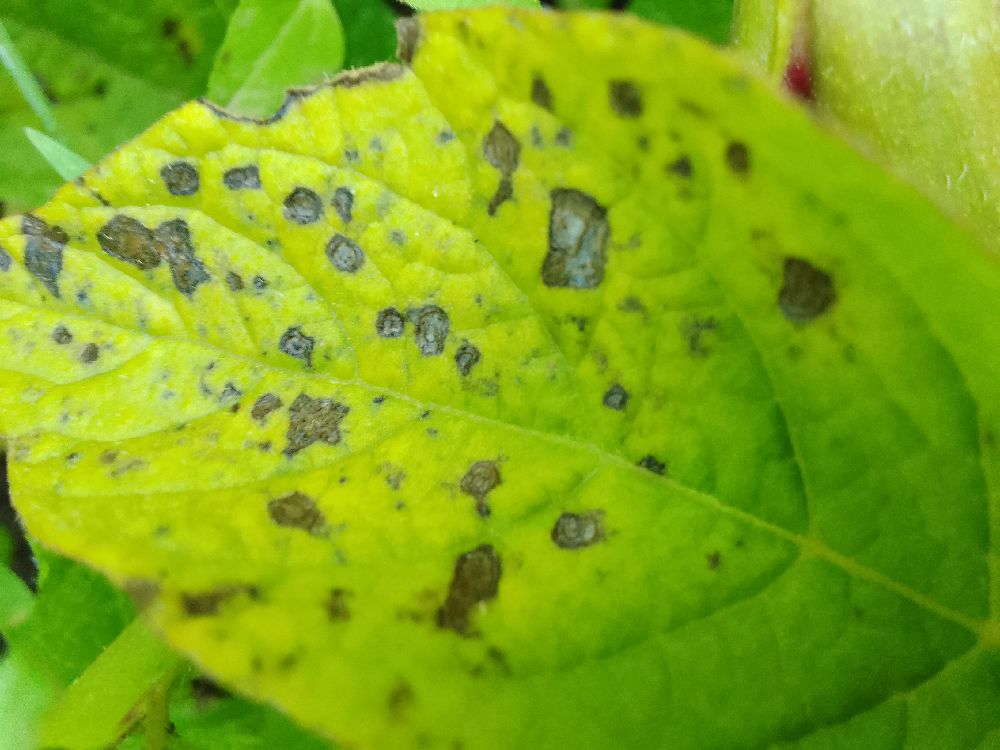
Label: Early blight